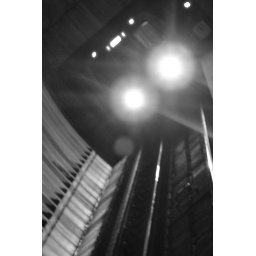
A shot of a metro rail train in Washington, DC. The black &amp;amp; white gives the train an eerie look.